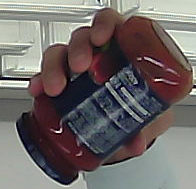
Product: barilla_pomodoro